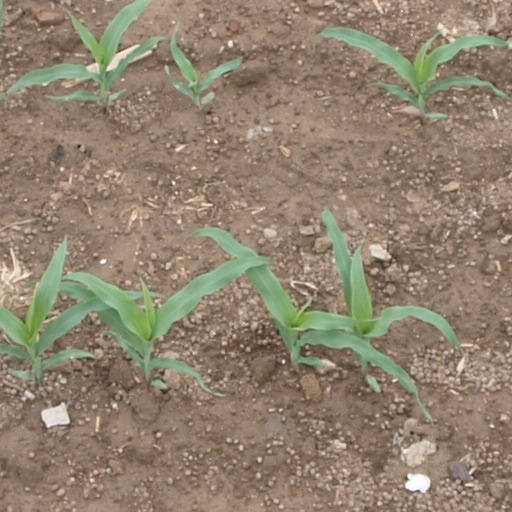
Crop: maize; corn